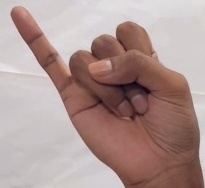
ASL sign: J